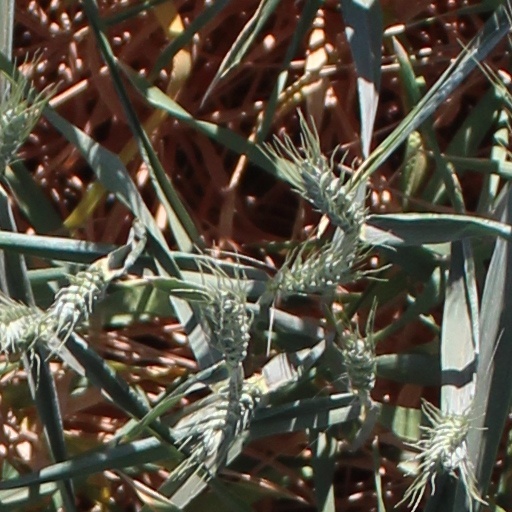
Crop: wheat